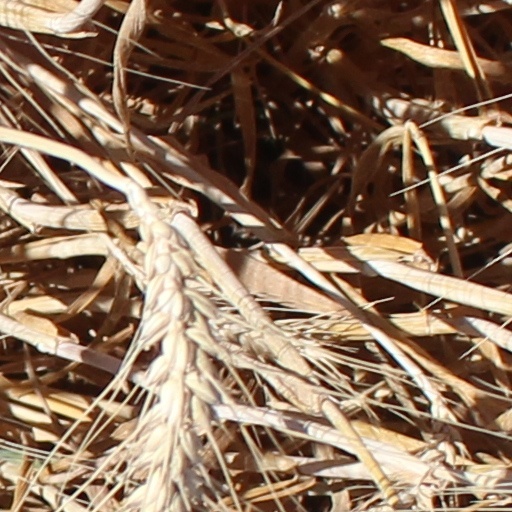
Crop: wheat